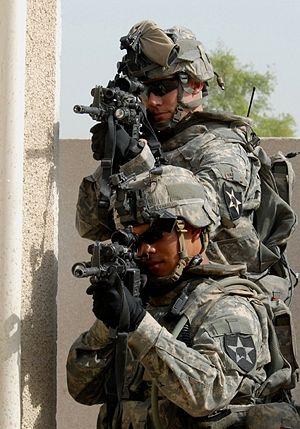
Les Forces armées des États-Unis, souvent appelées Armée américaine dans le langage courant français, abrégées en anglais par « US Armed Forces » ou « US Military », sont l'armée entretenue par les États-Unis. Au 30 juin 2010, elle compte 1 434 761 militaires actifs ; si les garde-côtes sont exclus du décompte, il s'agit, en effectifs, de la deuxième ou troisième armée mondiale, derrière l'Armée populaire de libération chinoise, et pratiquement à égalité avec les Forces armées indiennes. Le département de la Défense des États-Unis emploie également, au 30 juin 2010, 770 569 civils dont 12 851 étrangers.